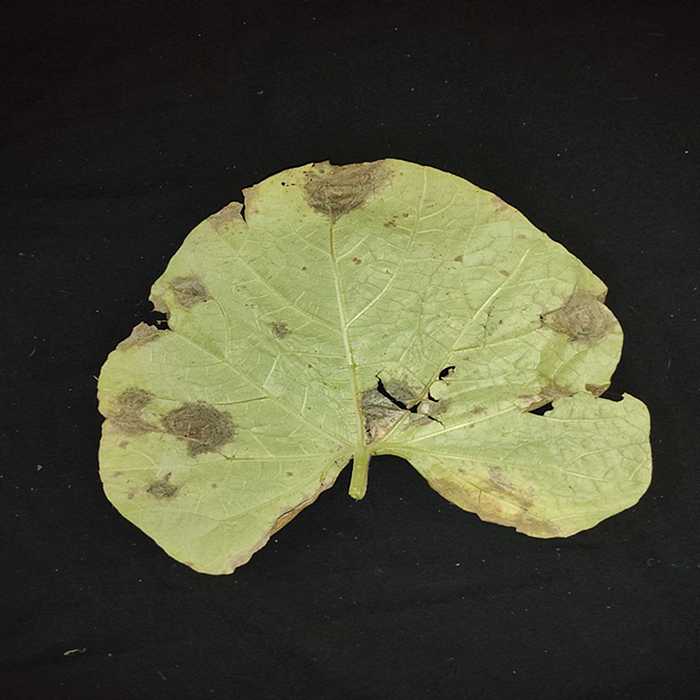
Plant: Bottle gourd
Label: Downey mildew